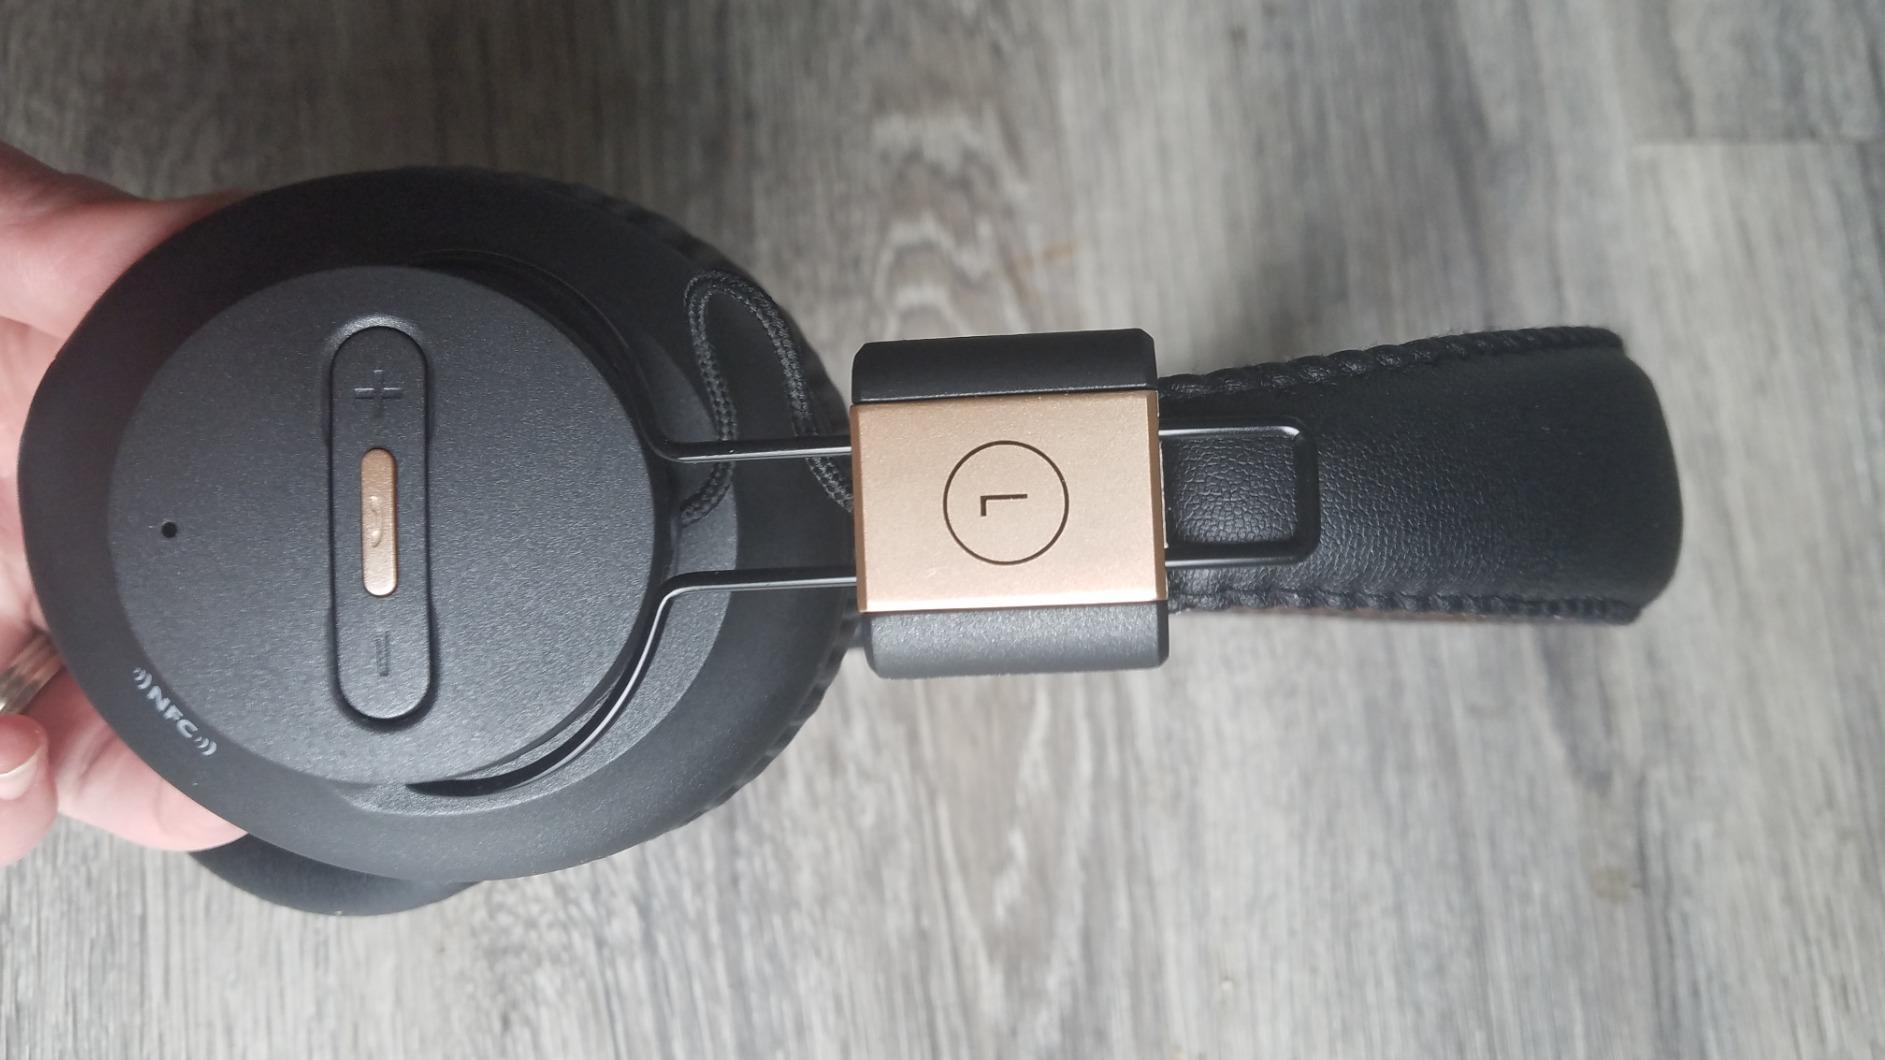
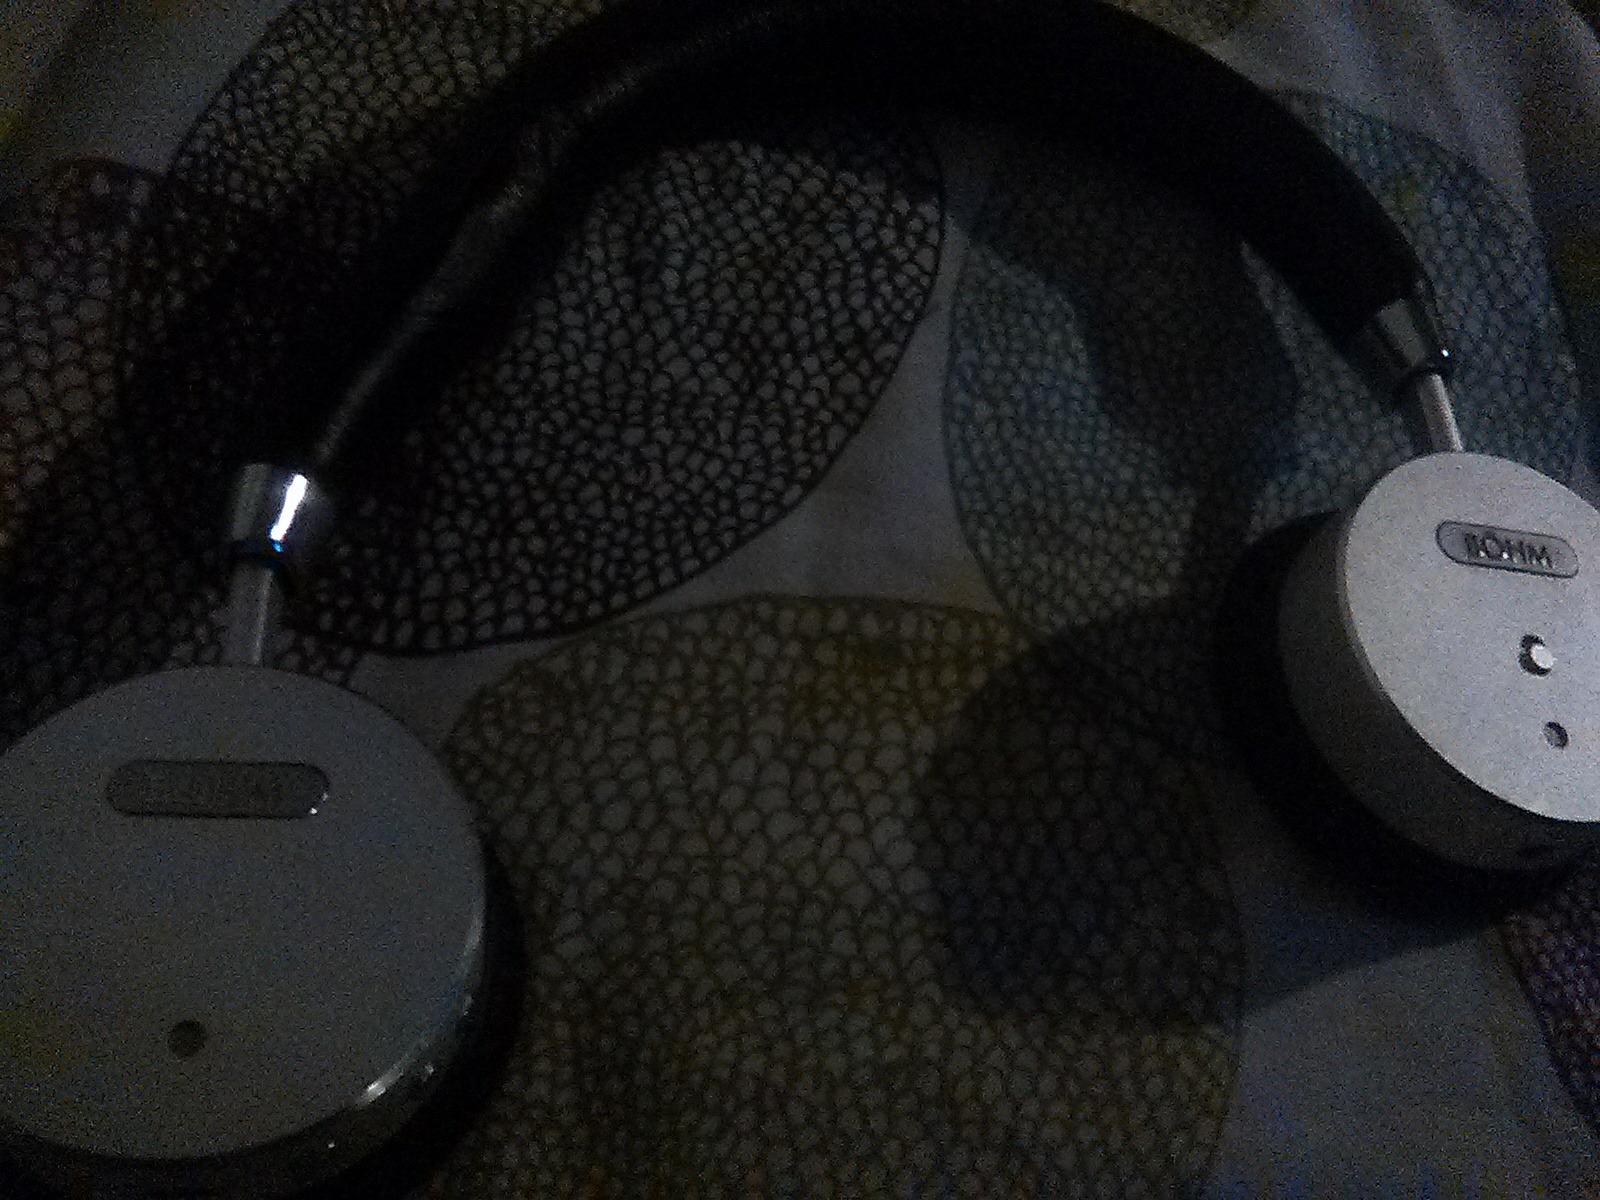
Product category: headphones
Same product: no